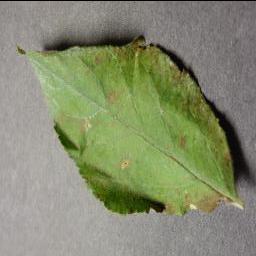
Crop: apple
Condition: cedar_rust